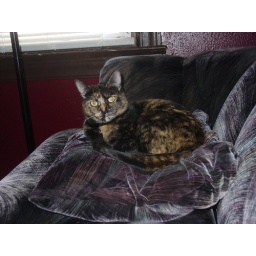
Topaz has taken over this sofa pillow for her own personal bed.